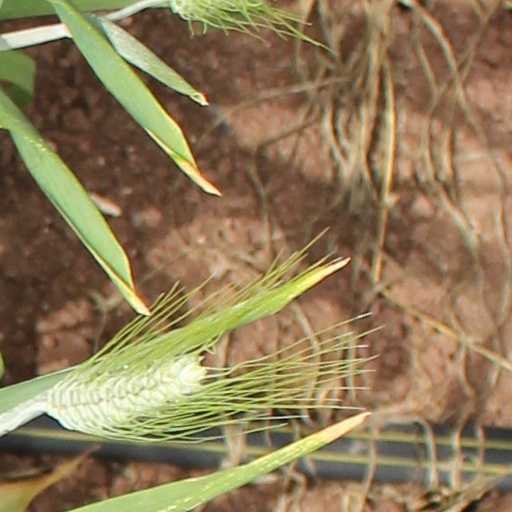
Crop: wheat